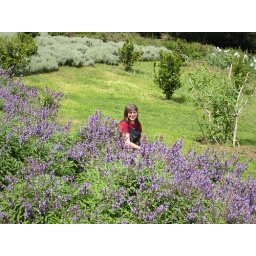
Another shot of Buffy looking cute in a field of purple flowers.